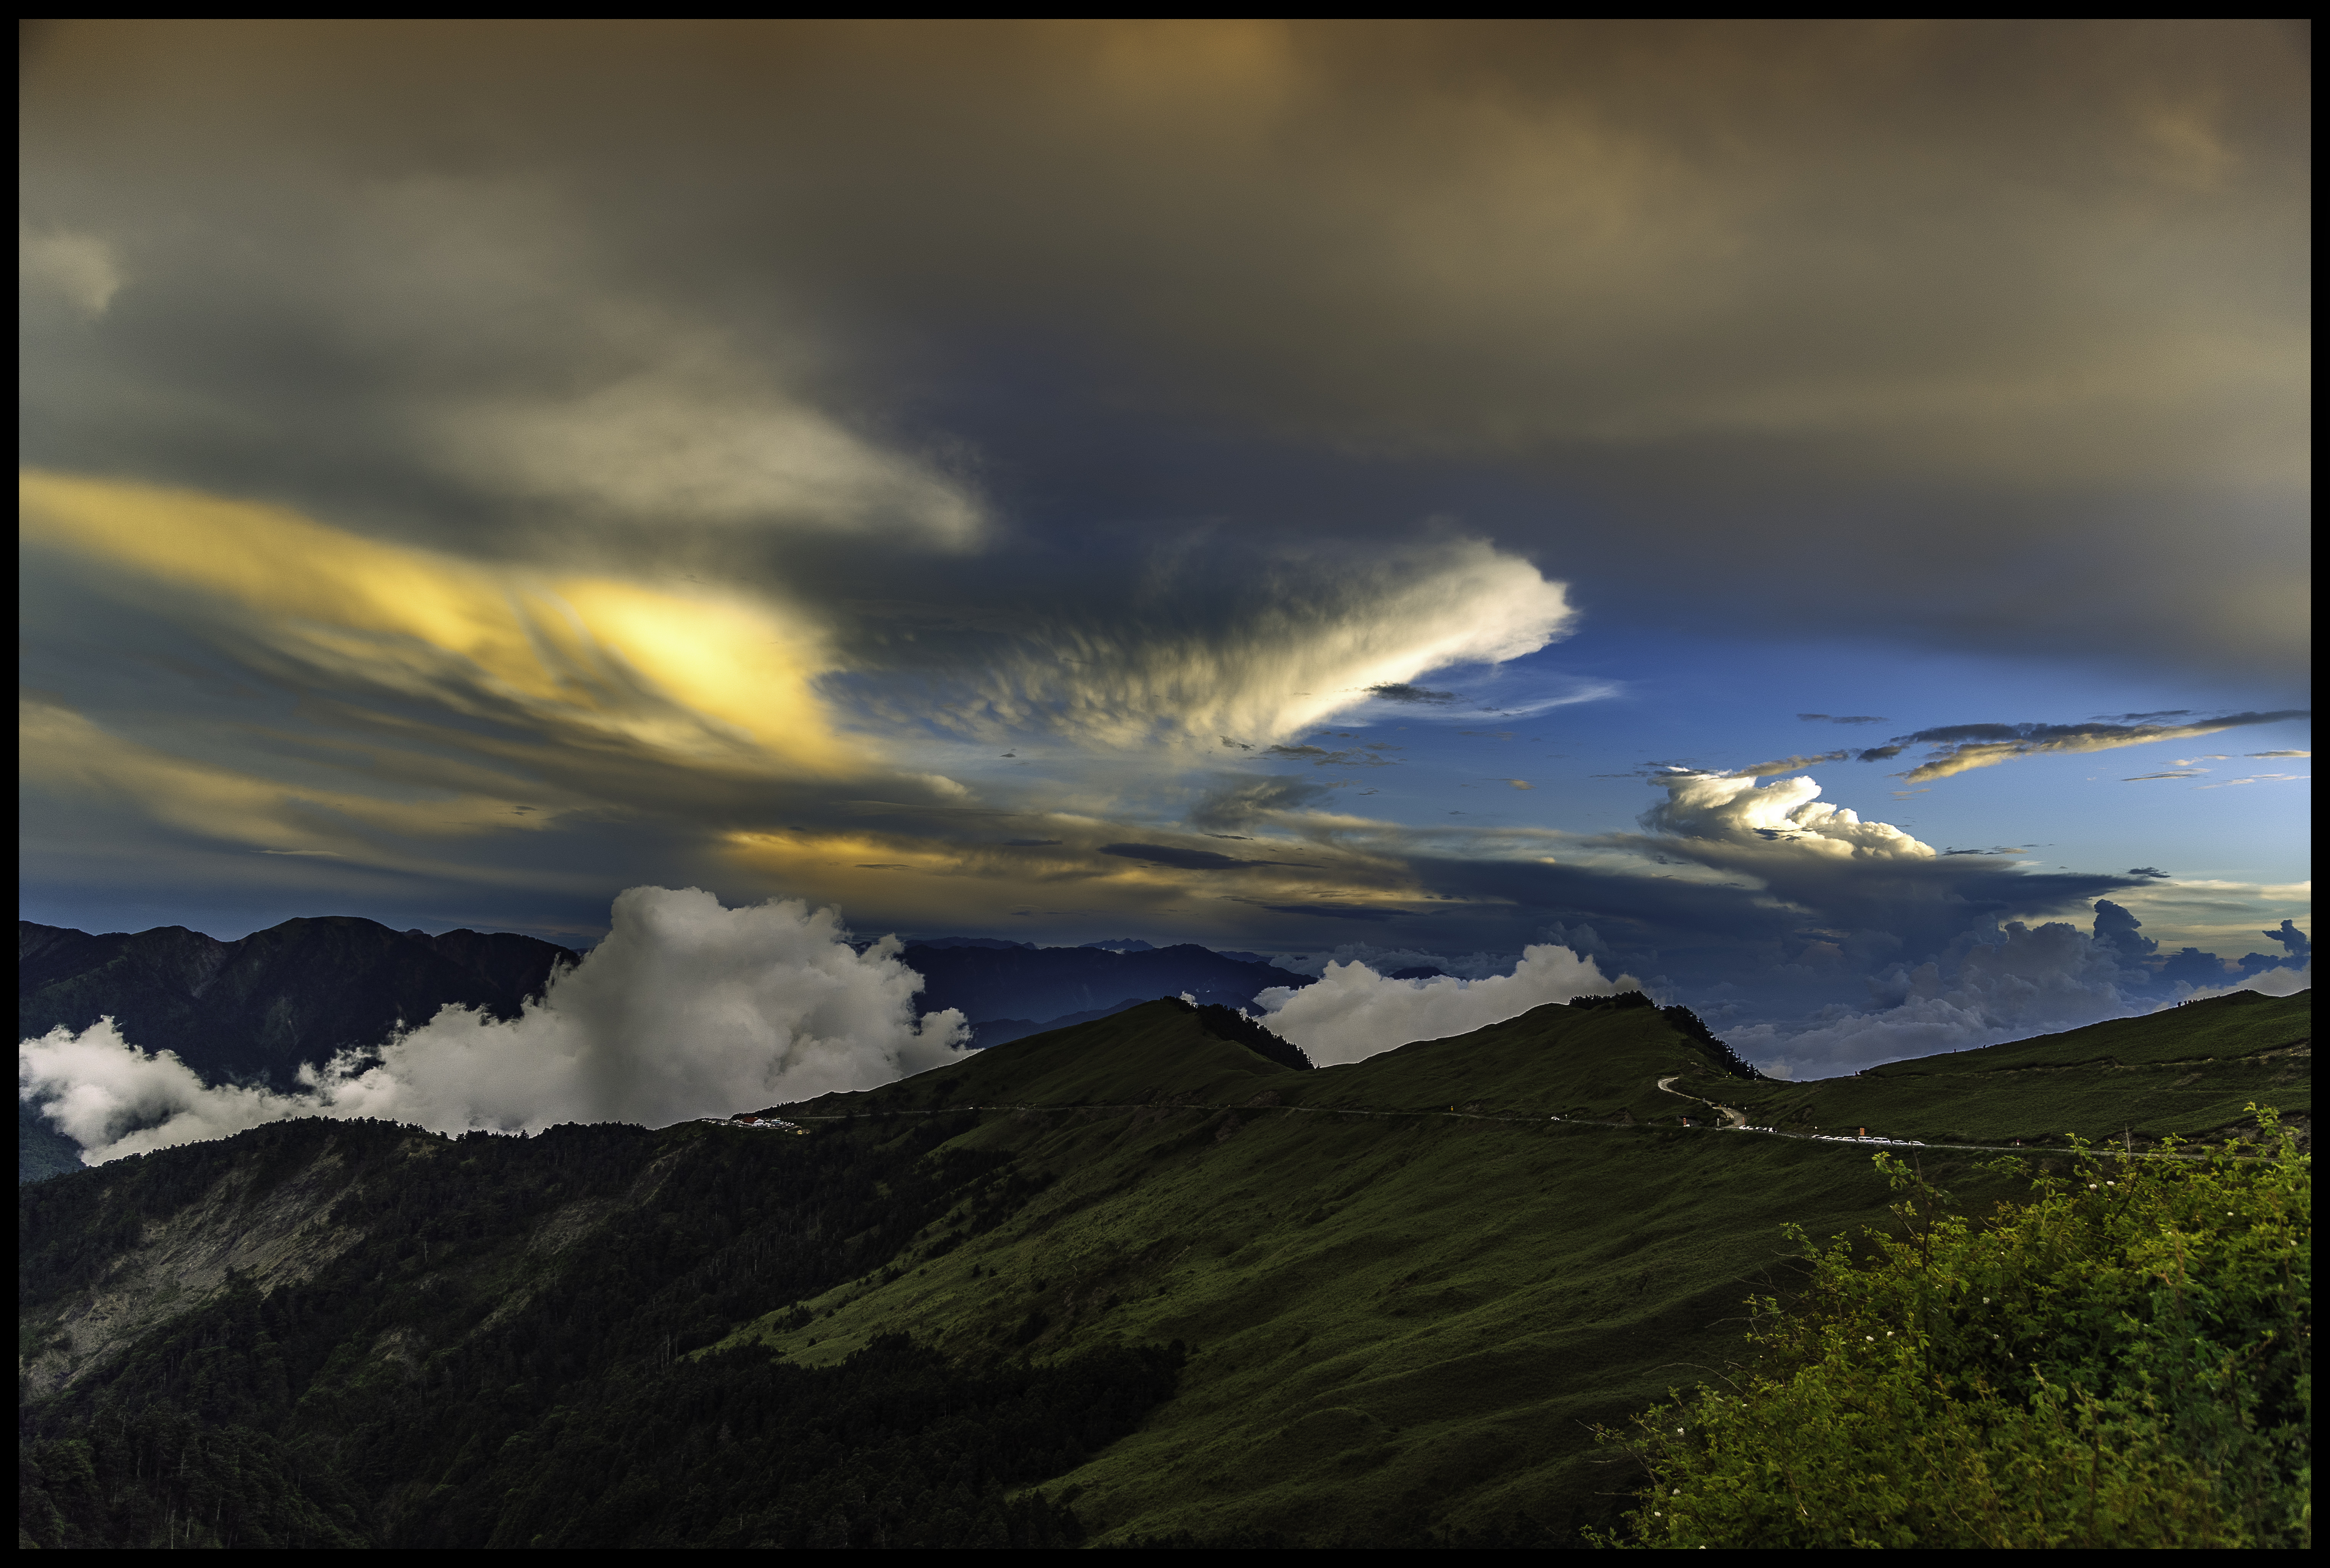
sky, cloud, highland, mountainous landforms, mountain, nature, mountain range, atmospheric phenomenon, natural landscape, hill, cumulus, atmosphere, wilderness, fell, landscape, horizon, ridge, tree, alps, hill station, sunlight, meteorological phenomenon, photography, valley, stock photography, grassland, summit, national park, massif, mount scenery, world, road